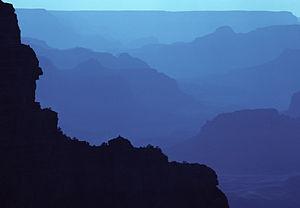
Vue du Grand Canyon durant l'heure bleue. Italiano: L'ora blu oscura il Grand Canyon, fotografato dal margine meridionale (South Rim).